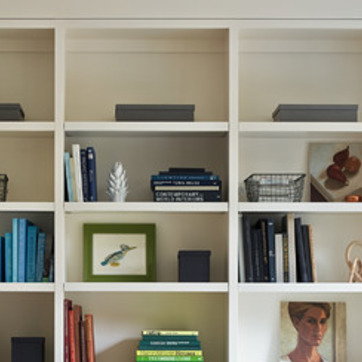
Material: paper